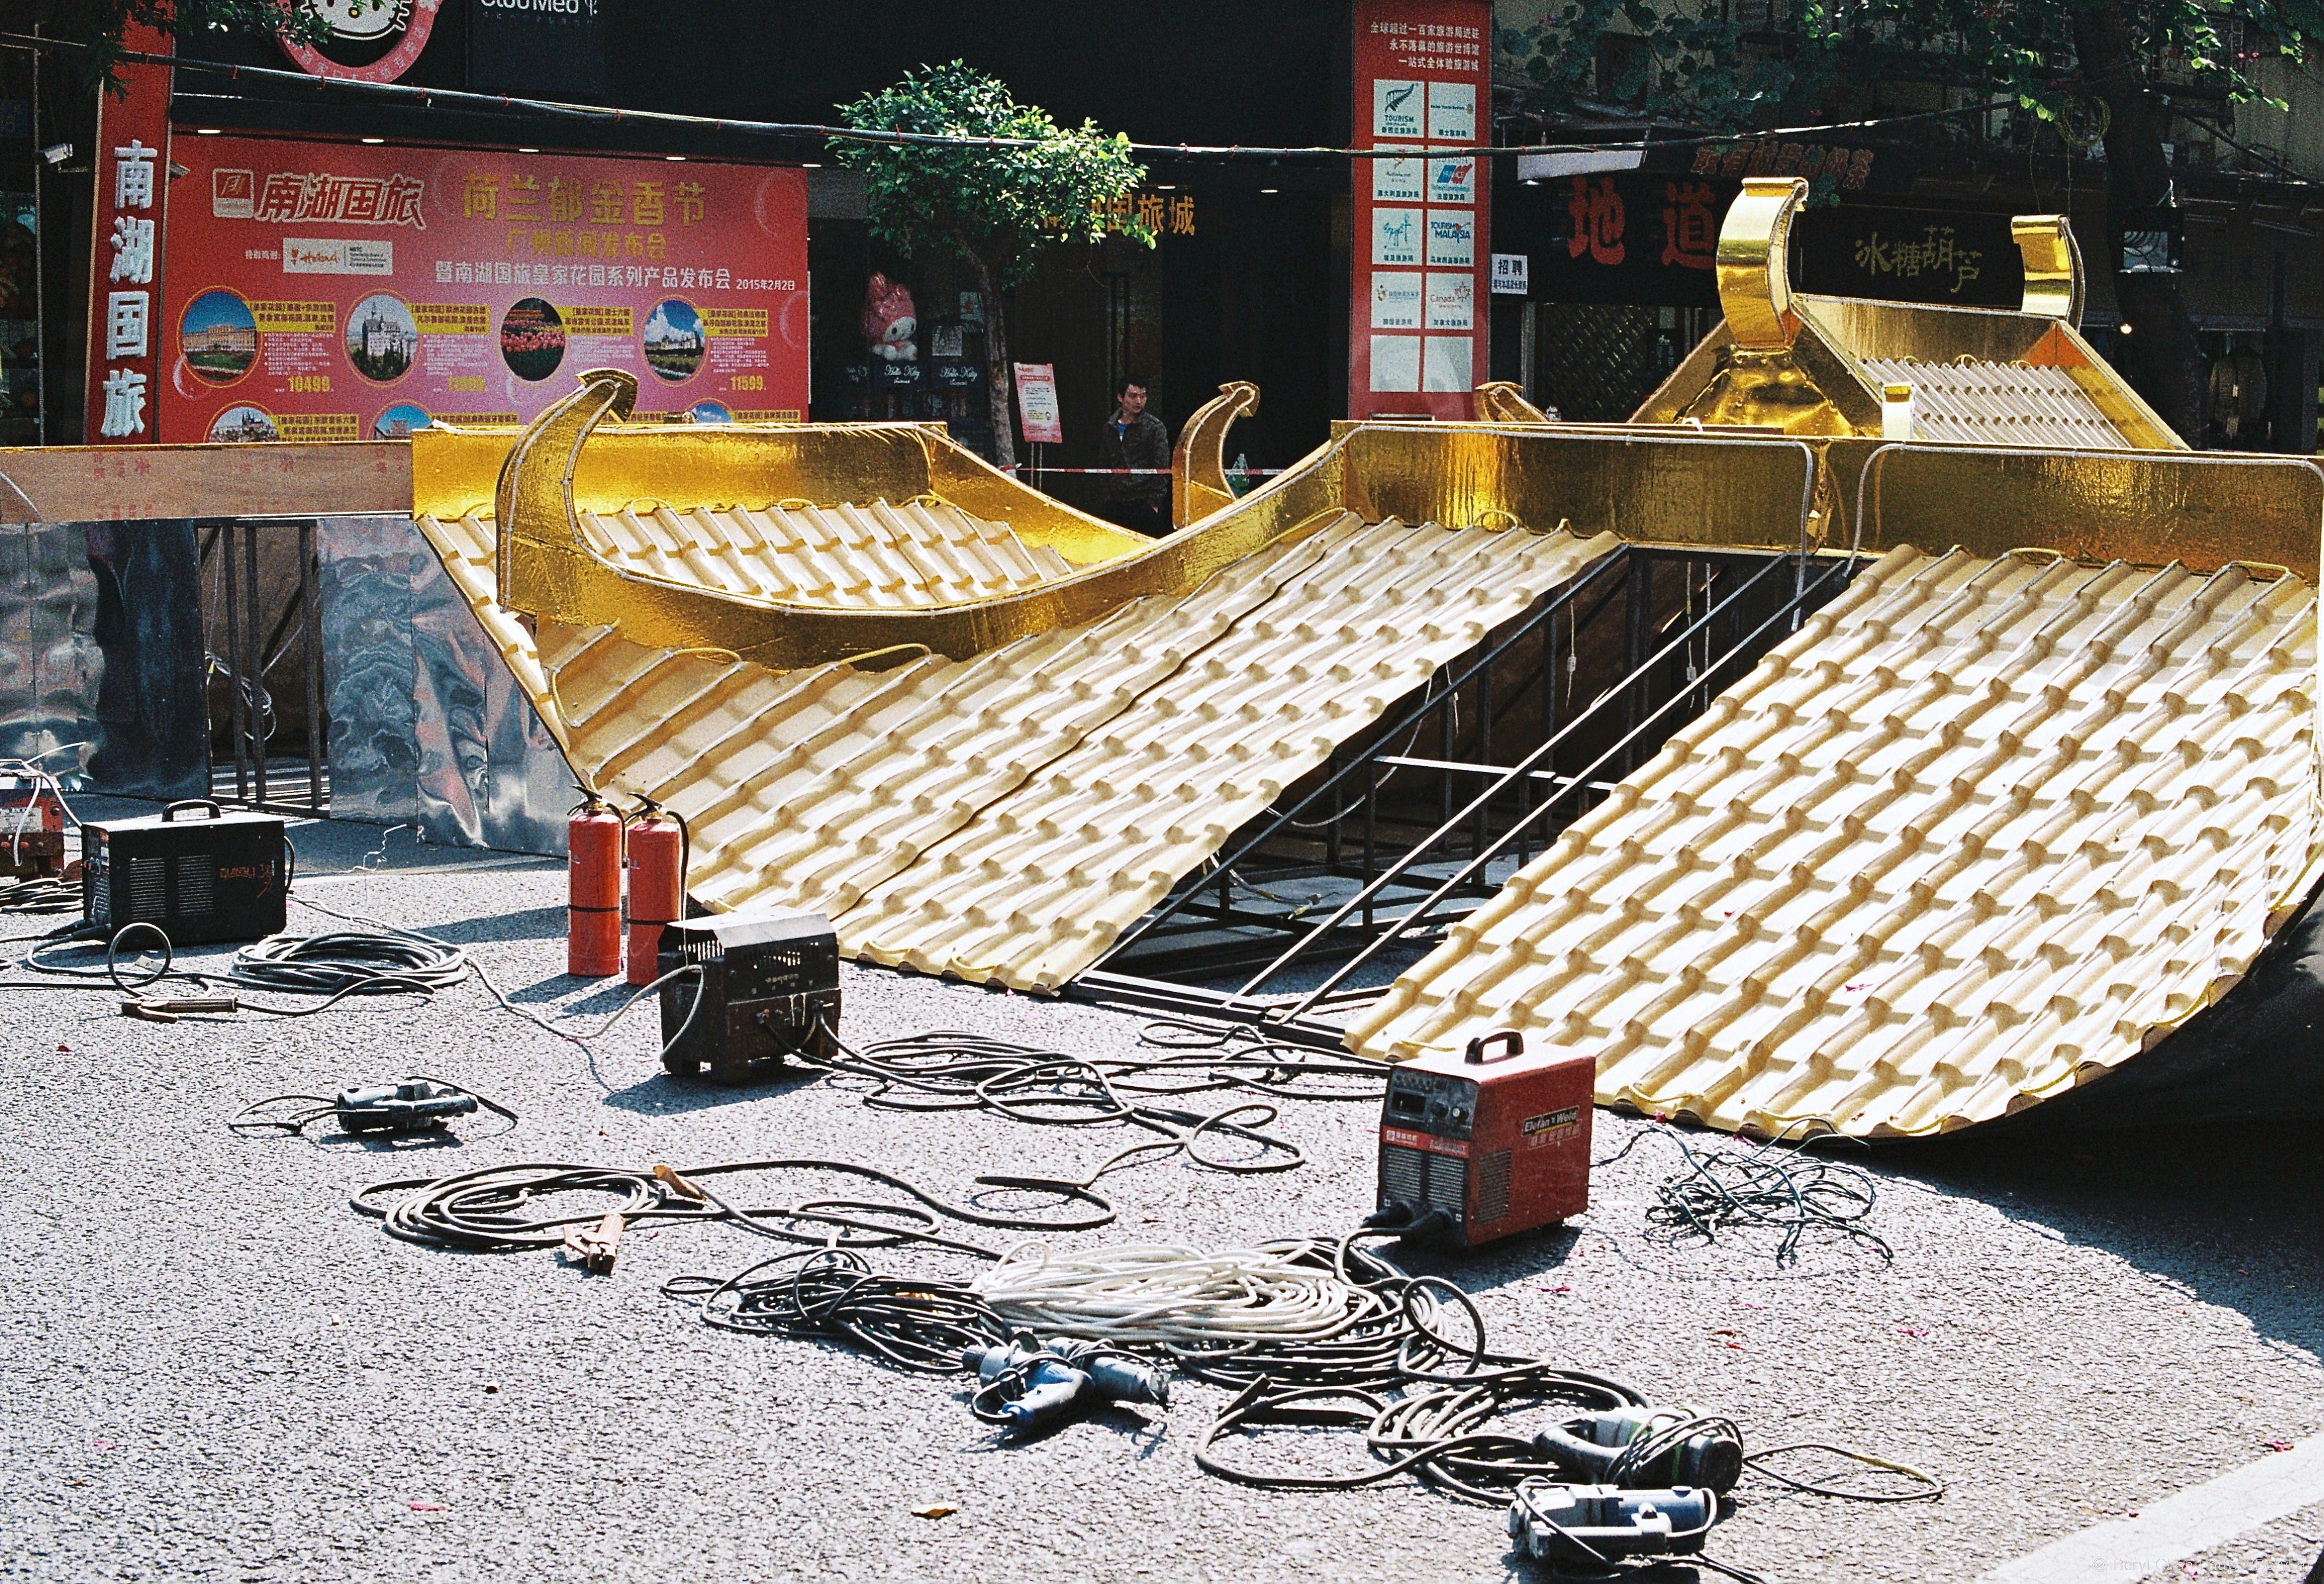
people, road, street, construction, chinese, vehicle, nikon, 50mm, newyear, agfa, documentary, nikonf3, agfavistaplus200, snapshots, springfestival